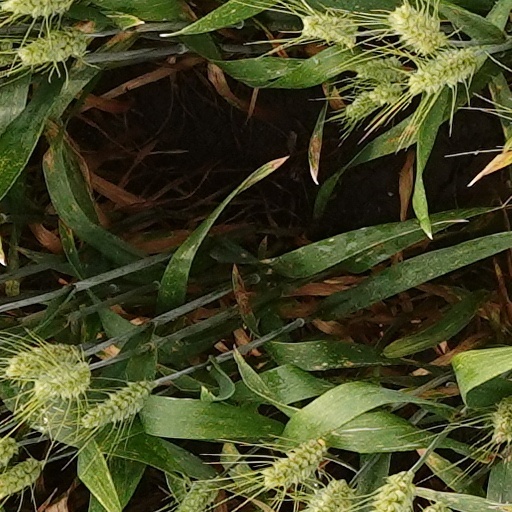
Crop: wheat